Transport in Birmingham

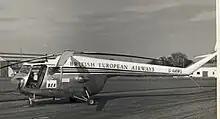
British European Airways' Bristol 171 Mk 3A at London Gatwick on the scheduled passenger service from Birmingham in 1955

The M40 motorway connects to London via Oxford. The M6 motorway also connects Birmingham to London (via the M1) and the south, and the north-west of England and Scotland. Junction 6 of the M6 is also one of Birmingham's landmarks, and probably the most notable motorway junction in the UK, Spaghetti Junction, which is officially called the Gravelly Hill Interchange. Other motorways are: